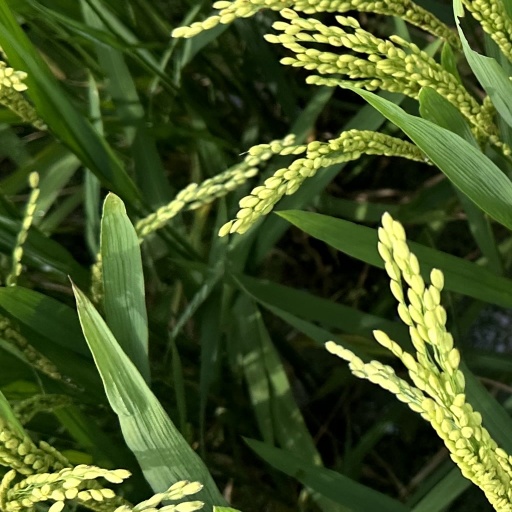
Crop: rice